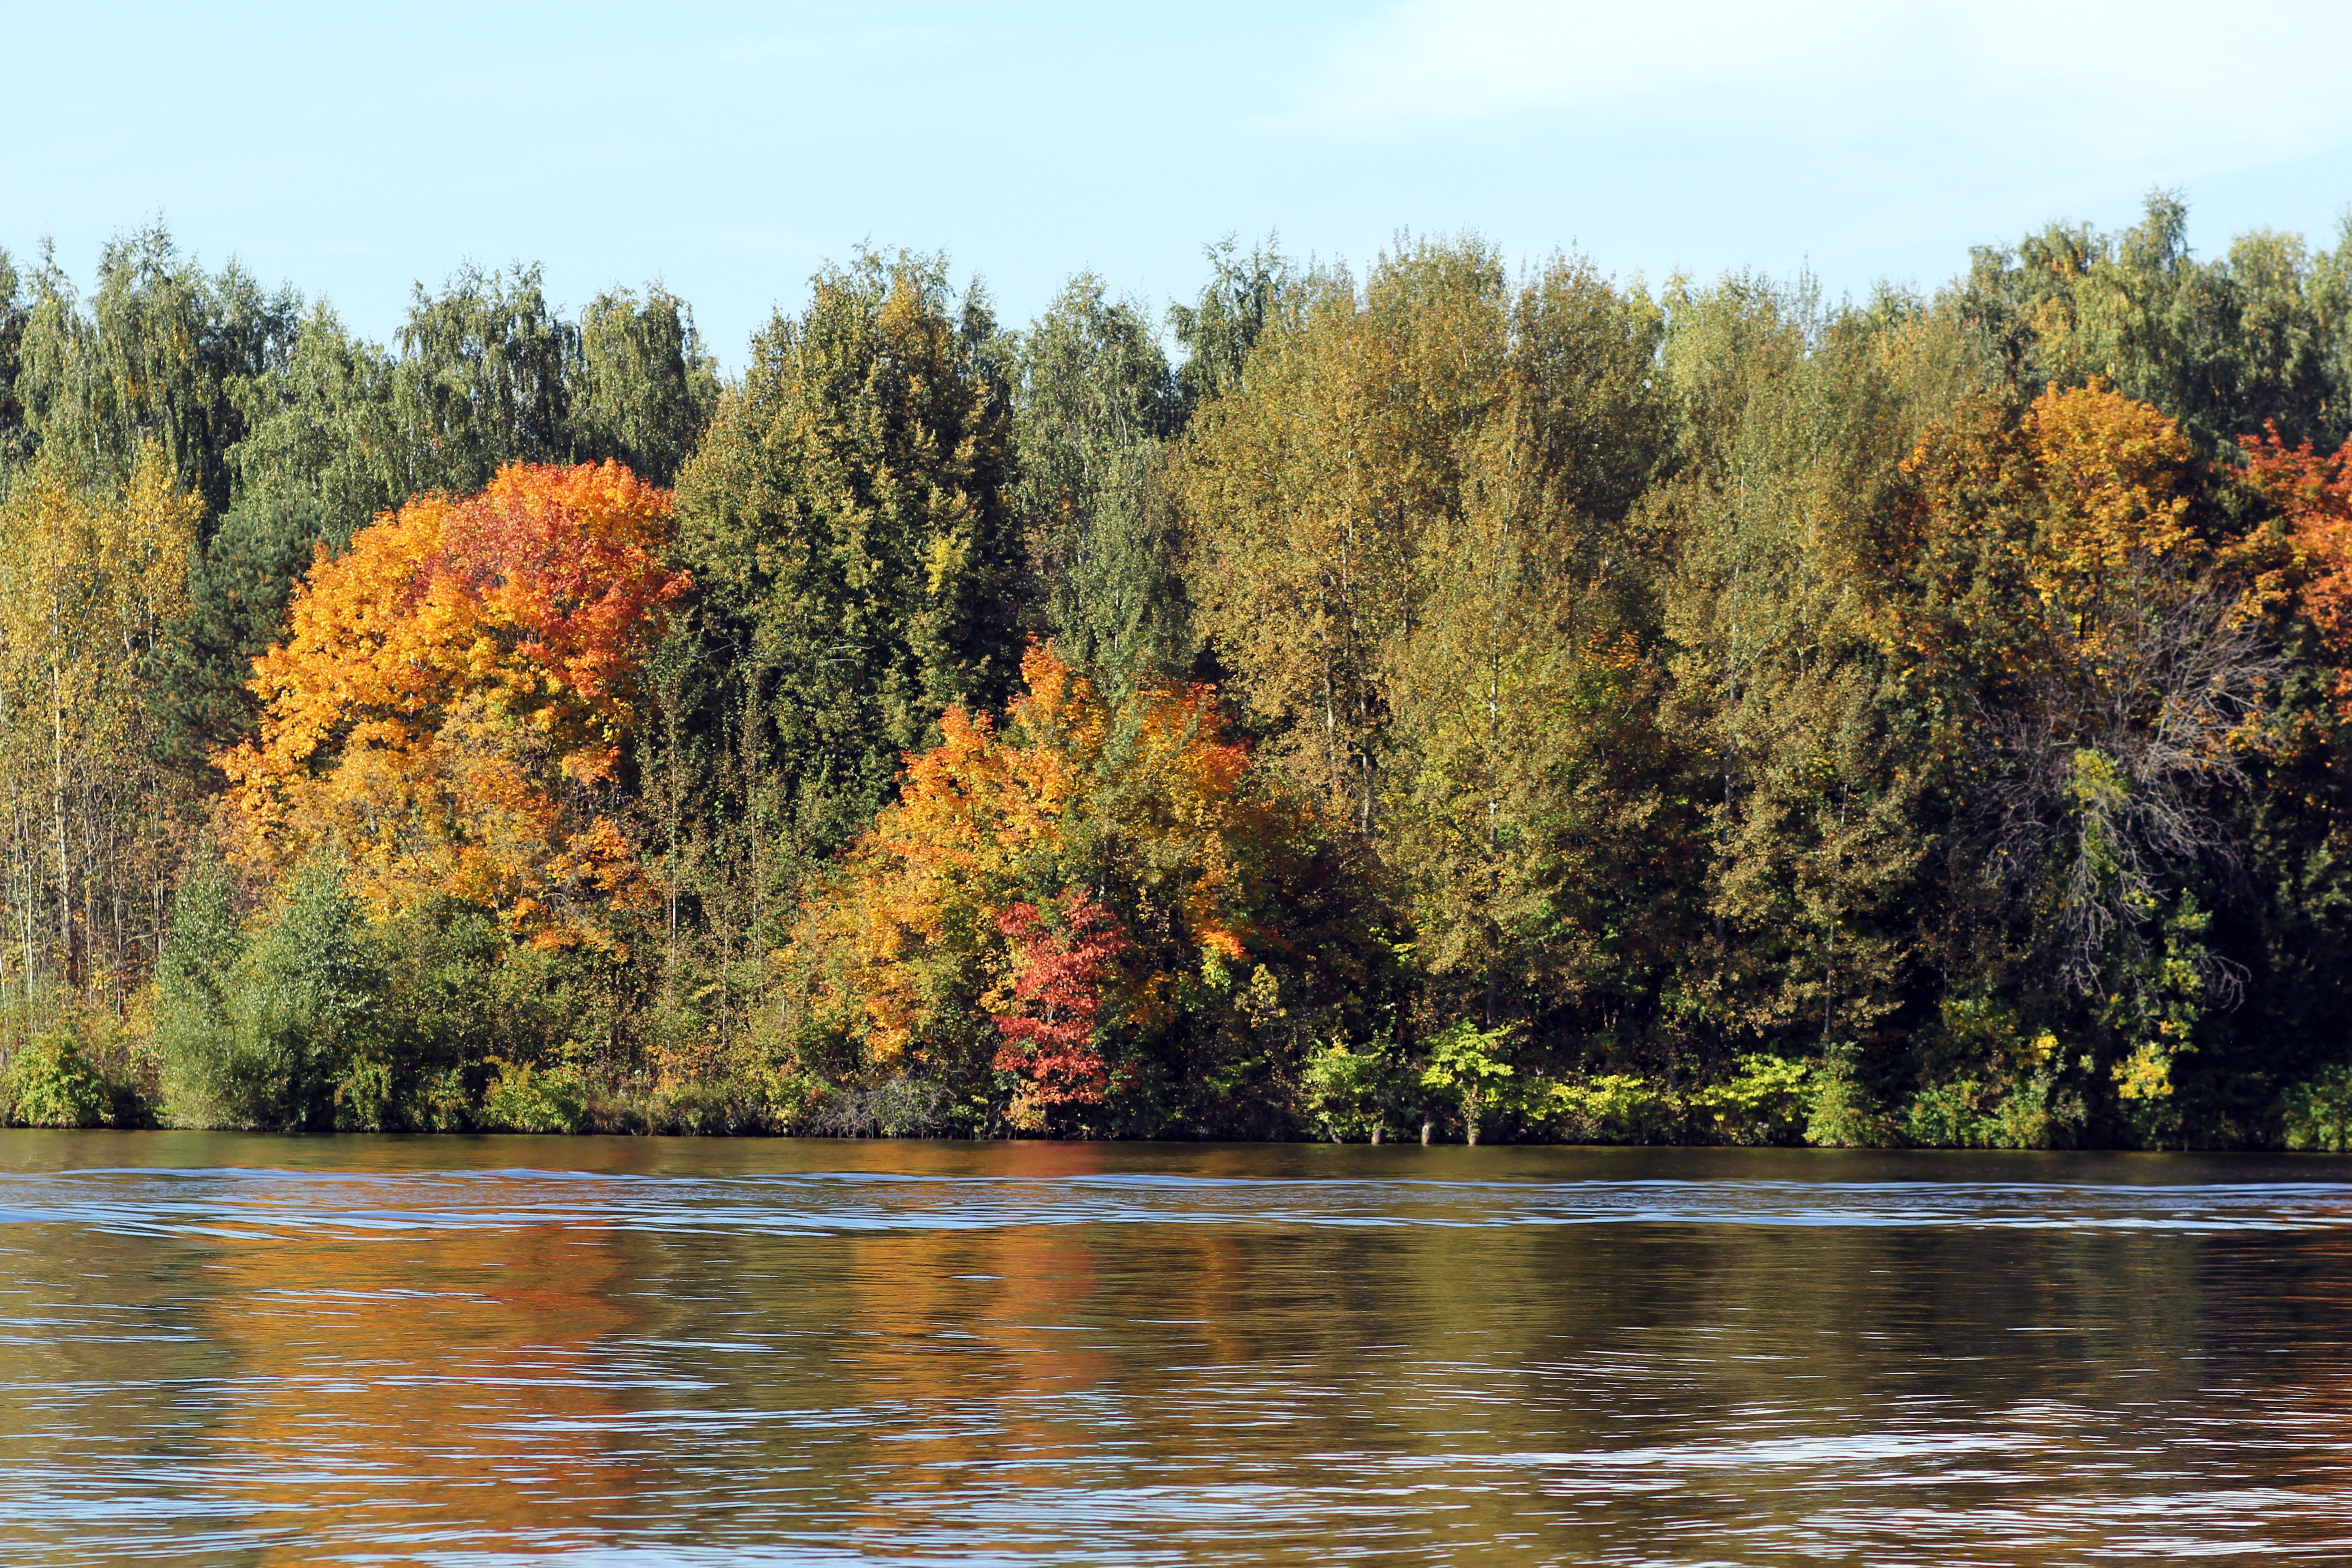
landscape, tree, water, nature, forest, wilderness, plant, sky, leaf, flower, lake, river, pond, reflection, autumn, season, wetland, woodland, ecosystem, reflection in the water, woody plant